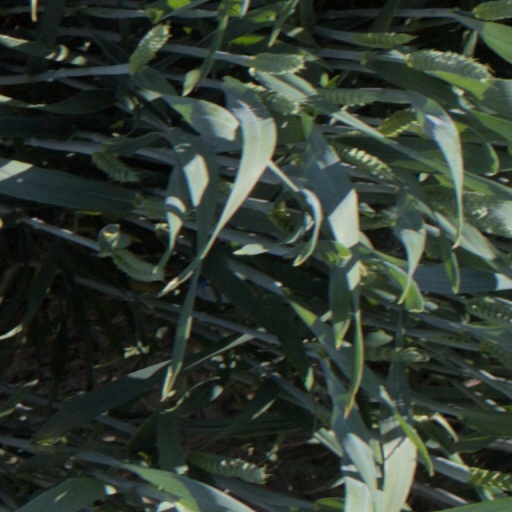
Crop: wheat